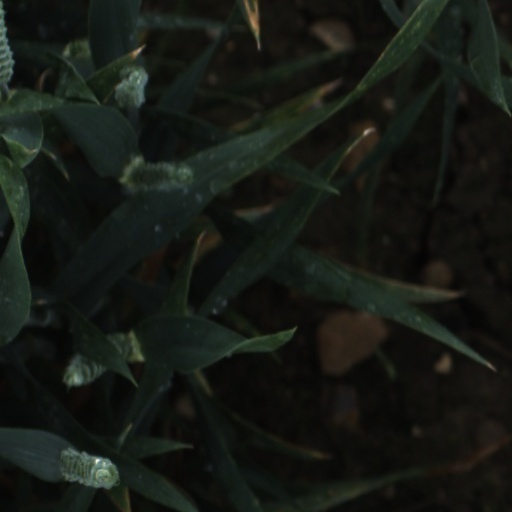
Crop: wheat